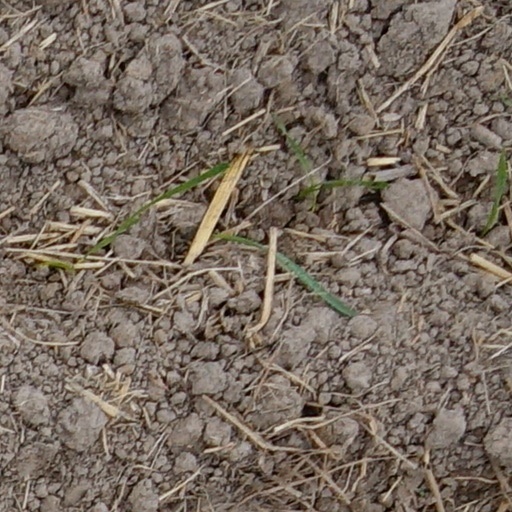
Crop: wheat